Machop Chol

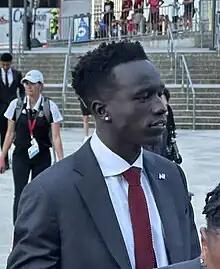
Chol in 2023

Machop Malual Chol (born 14 November 1998) is a South Sudanese professional footballer who plays as a forward for Lithuanian club Žalgiris and the South Sudan national team.